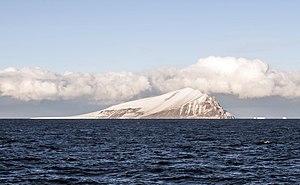
L'île Beaufort est une île inhabitée de l'archipel de Ross, dans la mer de Ross. Elle se situe à 19,3 km au nord du cap Bird de l'île de Ross.
La chaîne Transantarctique, ou monts Transantarctiques, est une longue chaîne de montagnes située en Antarctique et traversant une grande partie du continent, de la terre Victoria à la mer de Weddell, en séparant sa partie orientale d'une part de sa partie occidentale et de la côte ouest de la mer de Ross d'autre part. Elle est entrecoupée par de nombreux glaciers alimentés par l'inlandsis Est-Antarctique et s'épanchant depuis le plateau Antarctique. Elle culmine à 4 528 mètres d'altitude au mont Kirkpatrick et possède vingt sommets d'au moins 4 000 mètres d'altitude. Malgré le climat polaire qui y règne, la glace n'est pas partout présente dans la chaîne, à l'instar des vallées sèches de McMurdo où les précipitations sont rares et l'évaporation intense en été, même si des cours d'eau intermittents issus de la fonte des glaciers parviennent brièvement à se former ; en hiver il fait généralement trop froid pour que la neige puisse tomber, en particulier au sud et à haute altitude, où elle s'accumule essentiellement sous l'effet du vent.